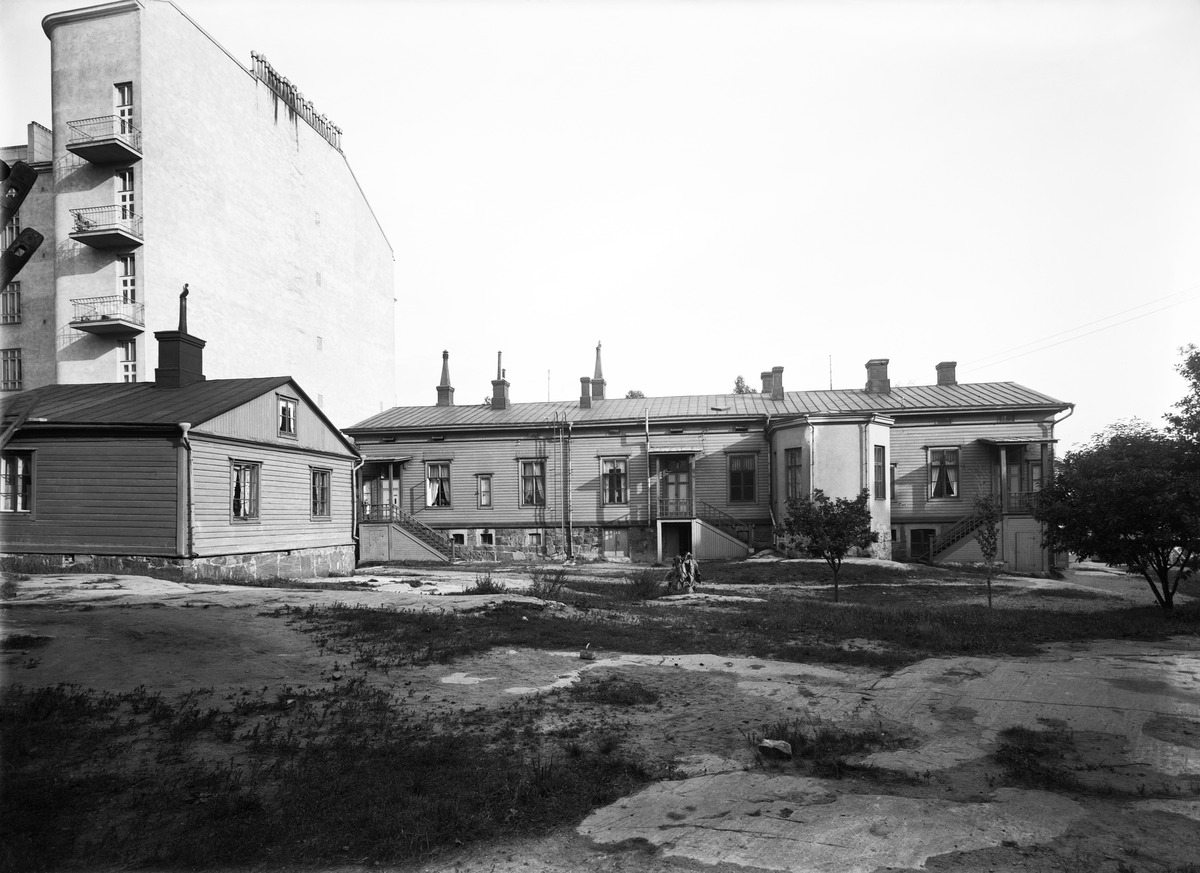
Puistokatu 11, piha
sisällön kuvaus: Puistokatu 11, piha. mustavalkoinen
Kuvaaja: Sundström, Eric, valokuvaaja
Ajankohta: kuvausaika 1916 n.
Paikka: Suomi, Uusimaa, Helsinki, Ullanlinna Helsinki, Puistokatu 11
Aiheet: pihat, asuinrakennukset, puurakennukset, kivirakennukset, kerrostalot